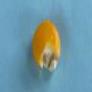
Maize quality: Bad